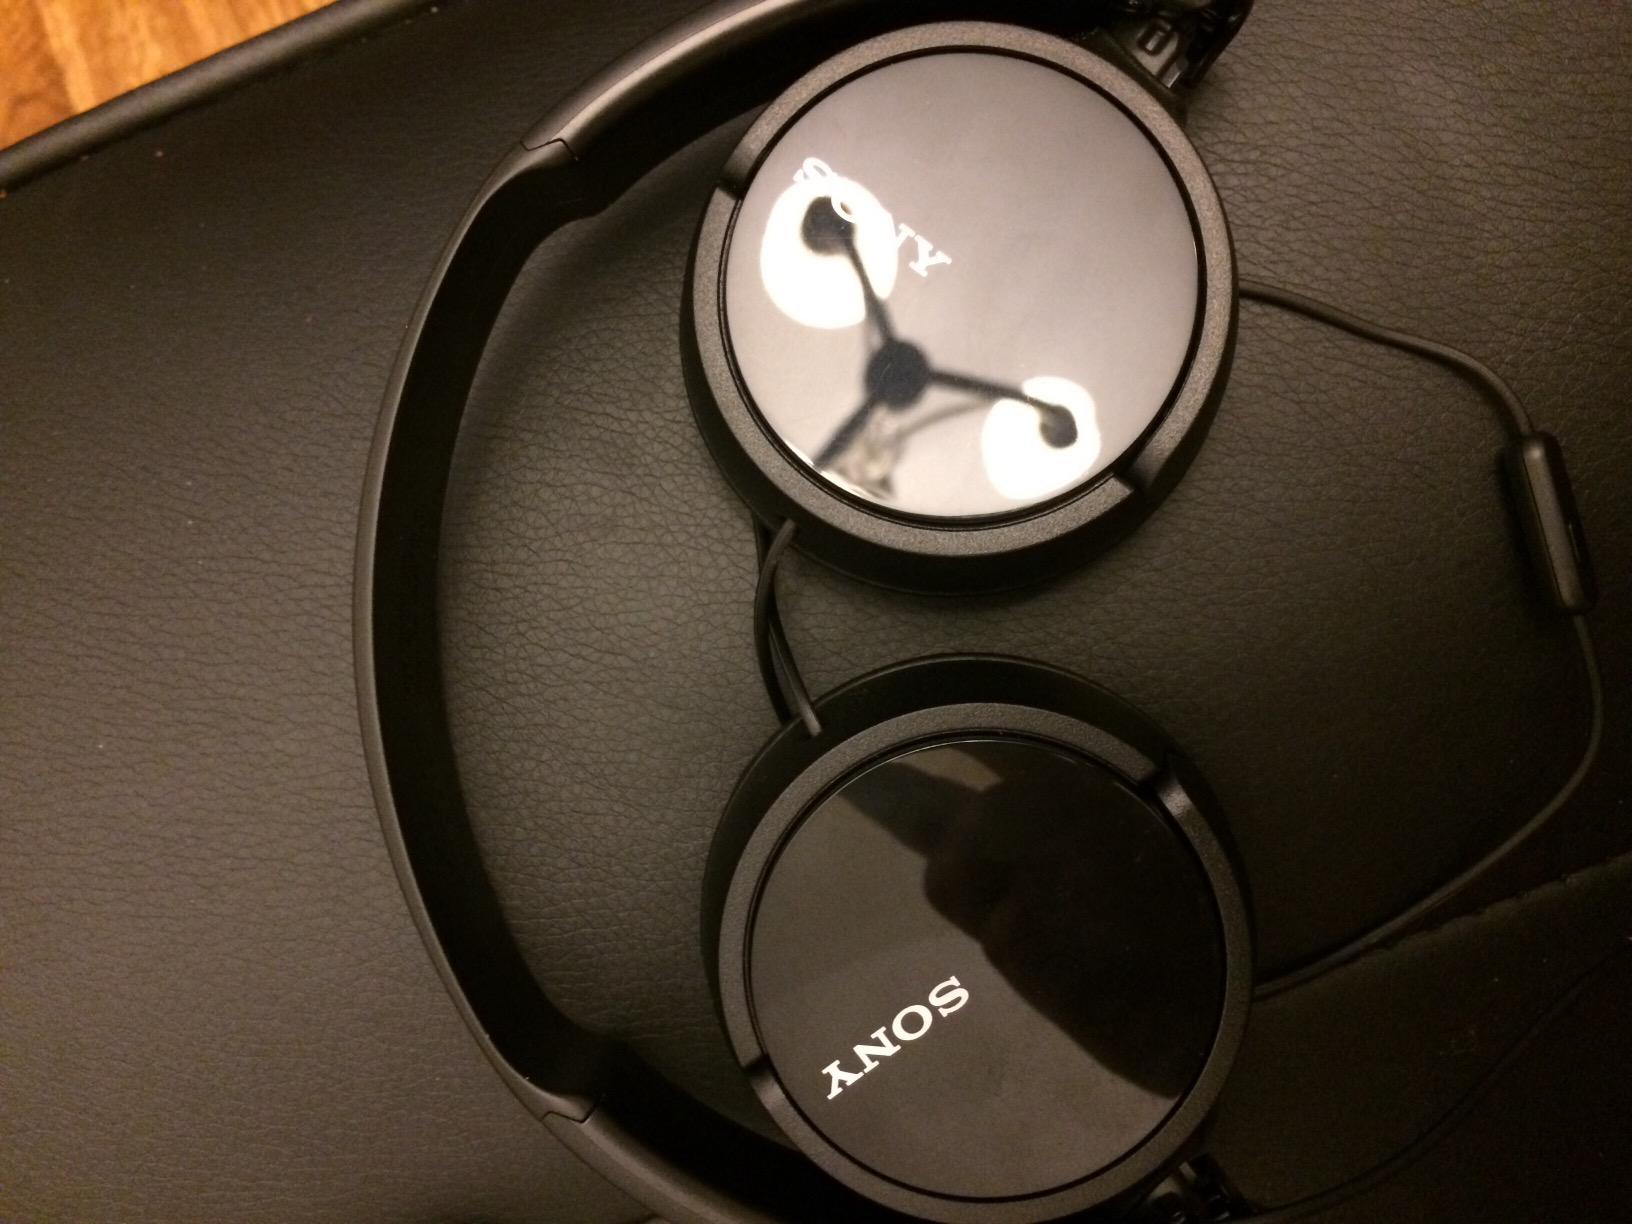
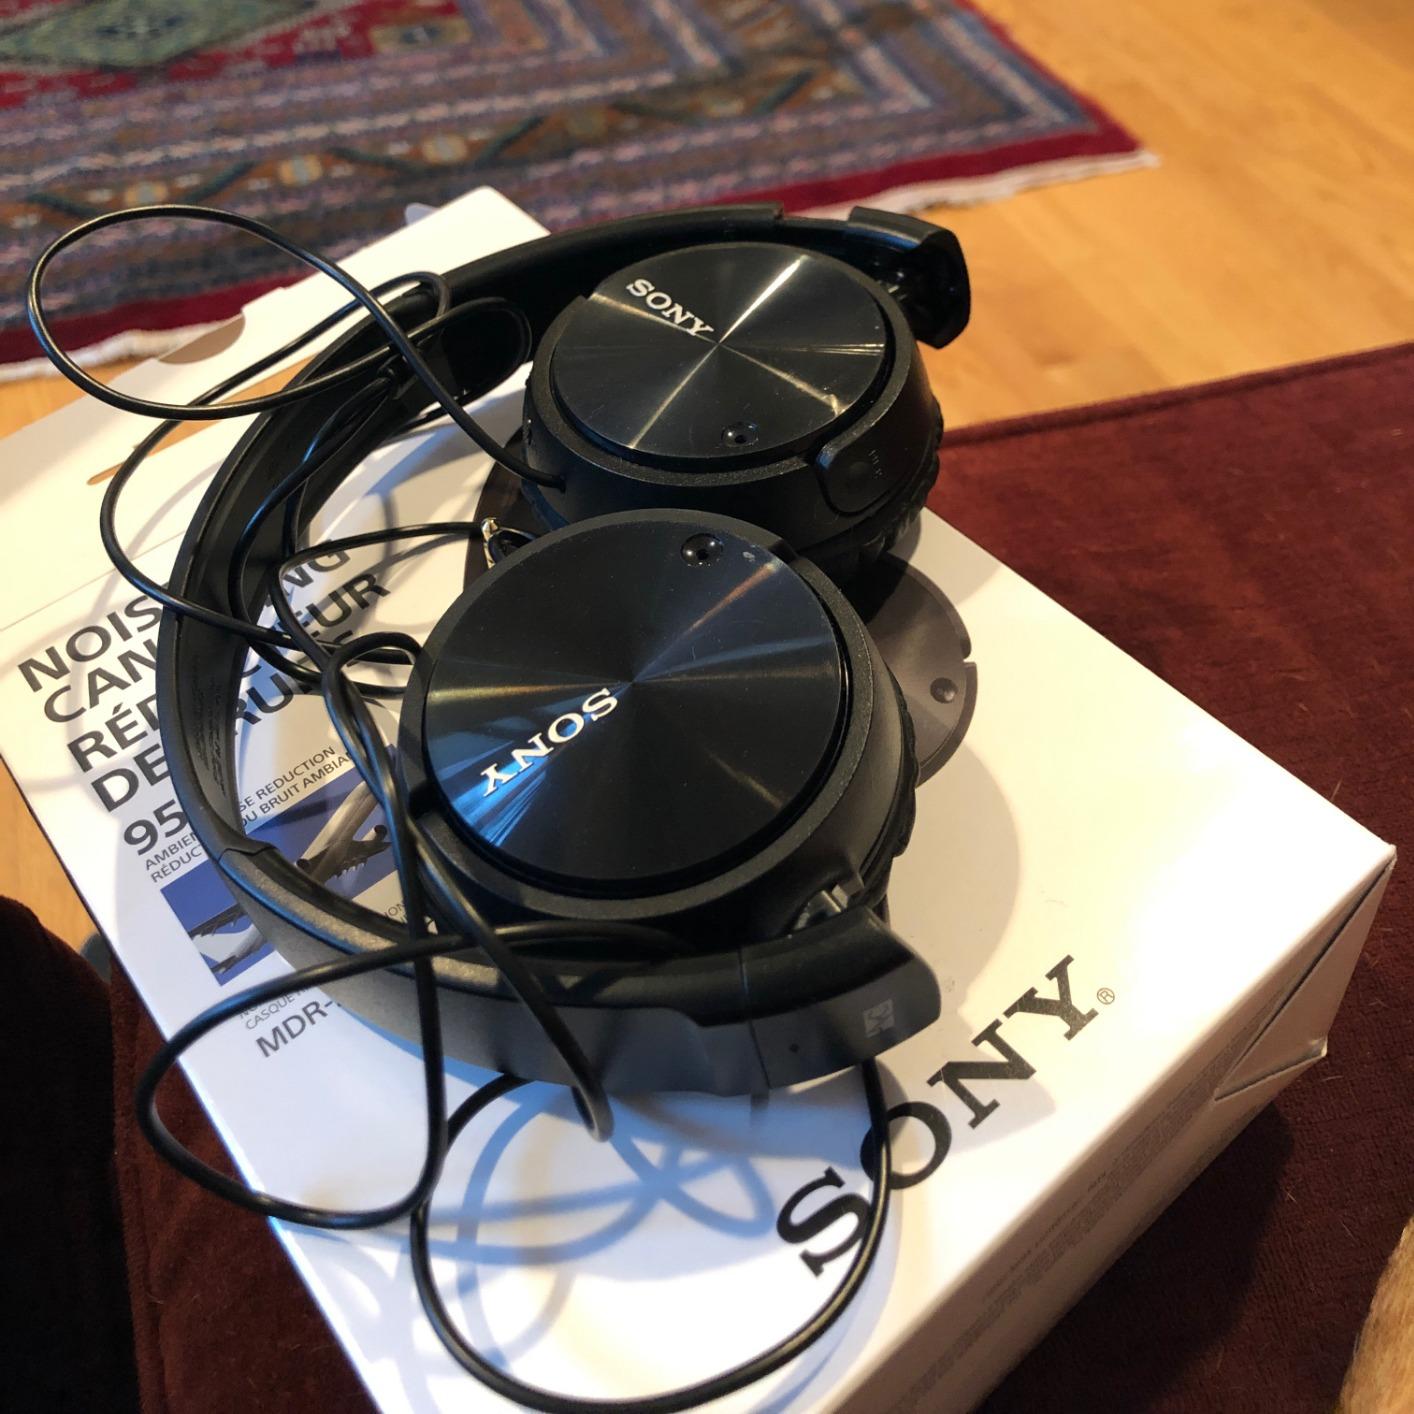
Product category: headphones
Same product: no